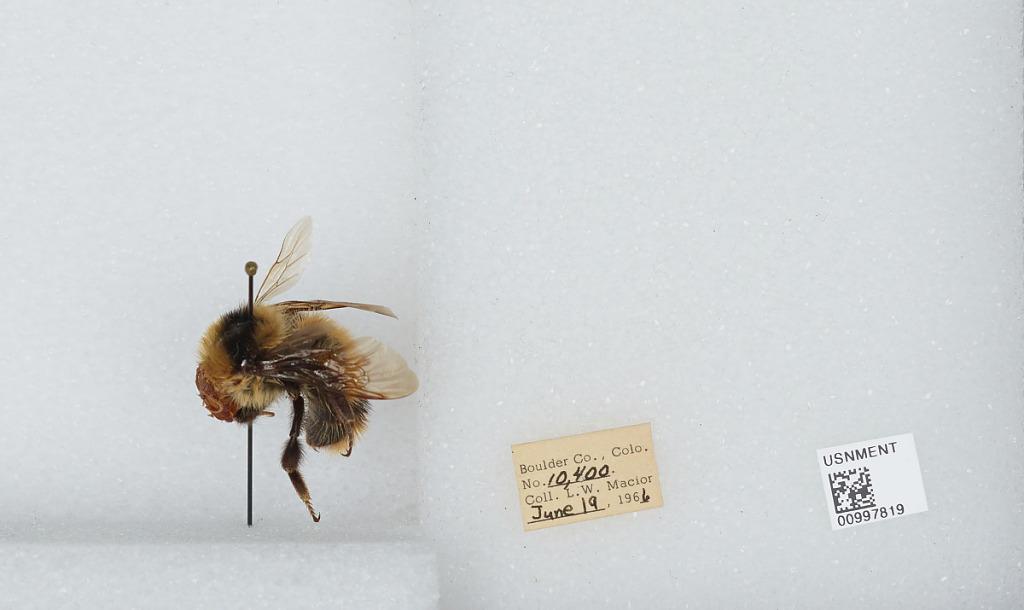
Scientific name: Bombus (Alpinobombus) balteatus Dahlbom
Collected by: L. Macior
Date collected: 1966-6-19
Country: United States
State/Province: Colorado
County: Boulder
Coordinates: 40.0275, -105.252